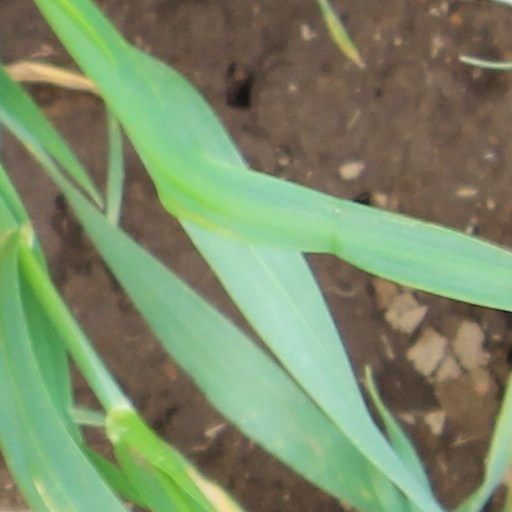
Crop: wheat